Francesca Segarelli

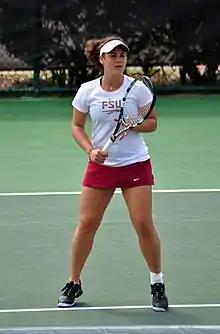
Segarelli playing for the Florida State Seminoles in 2013

Francesca Segarelli (born 5 September 1990) is a Dominican former professional tennis player.